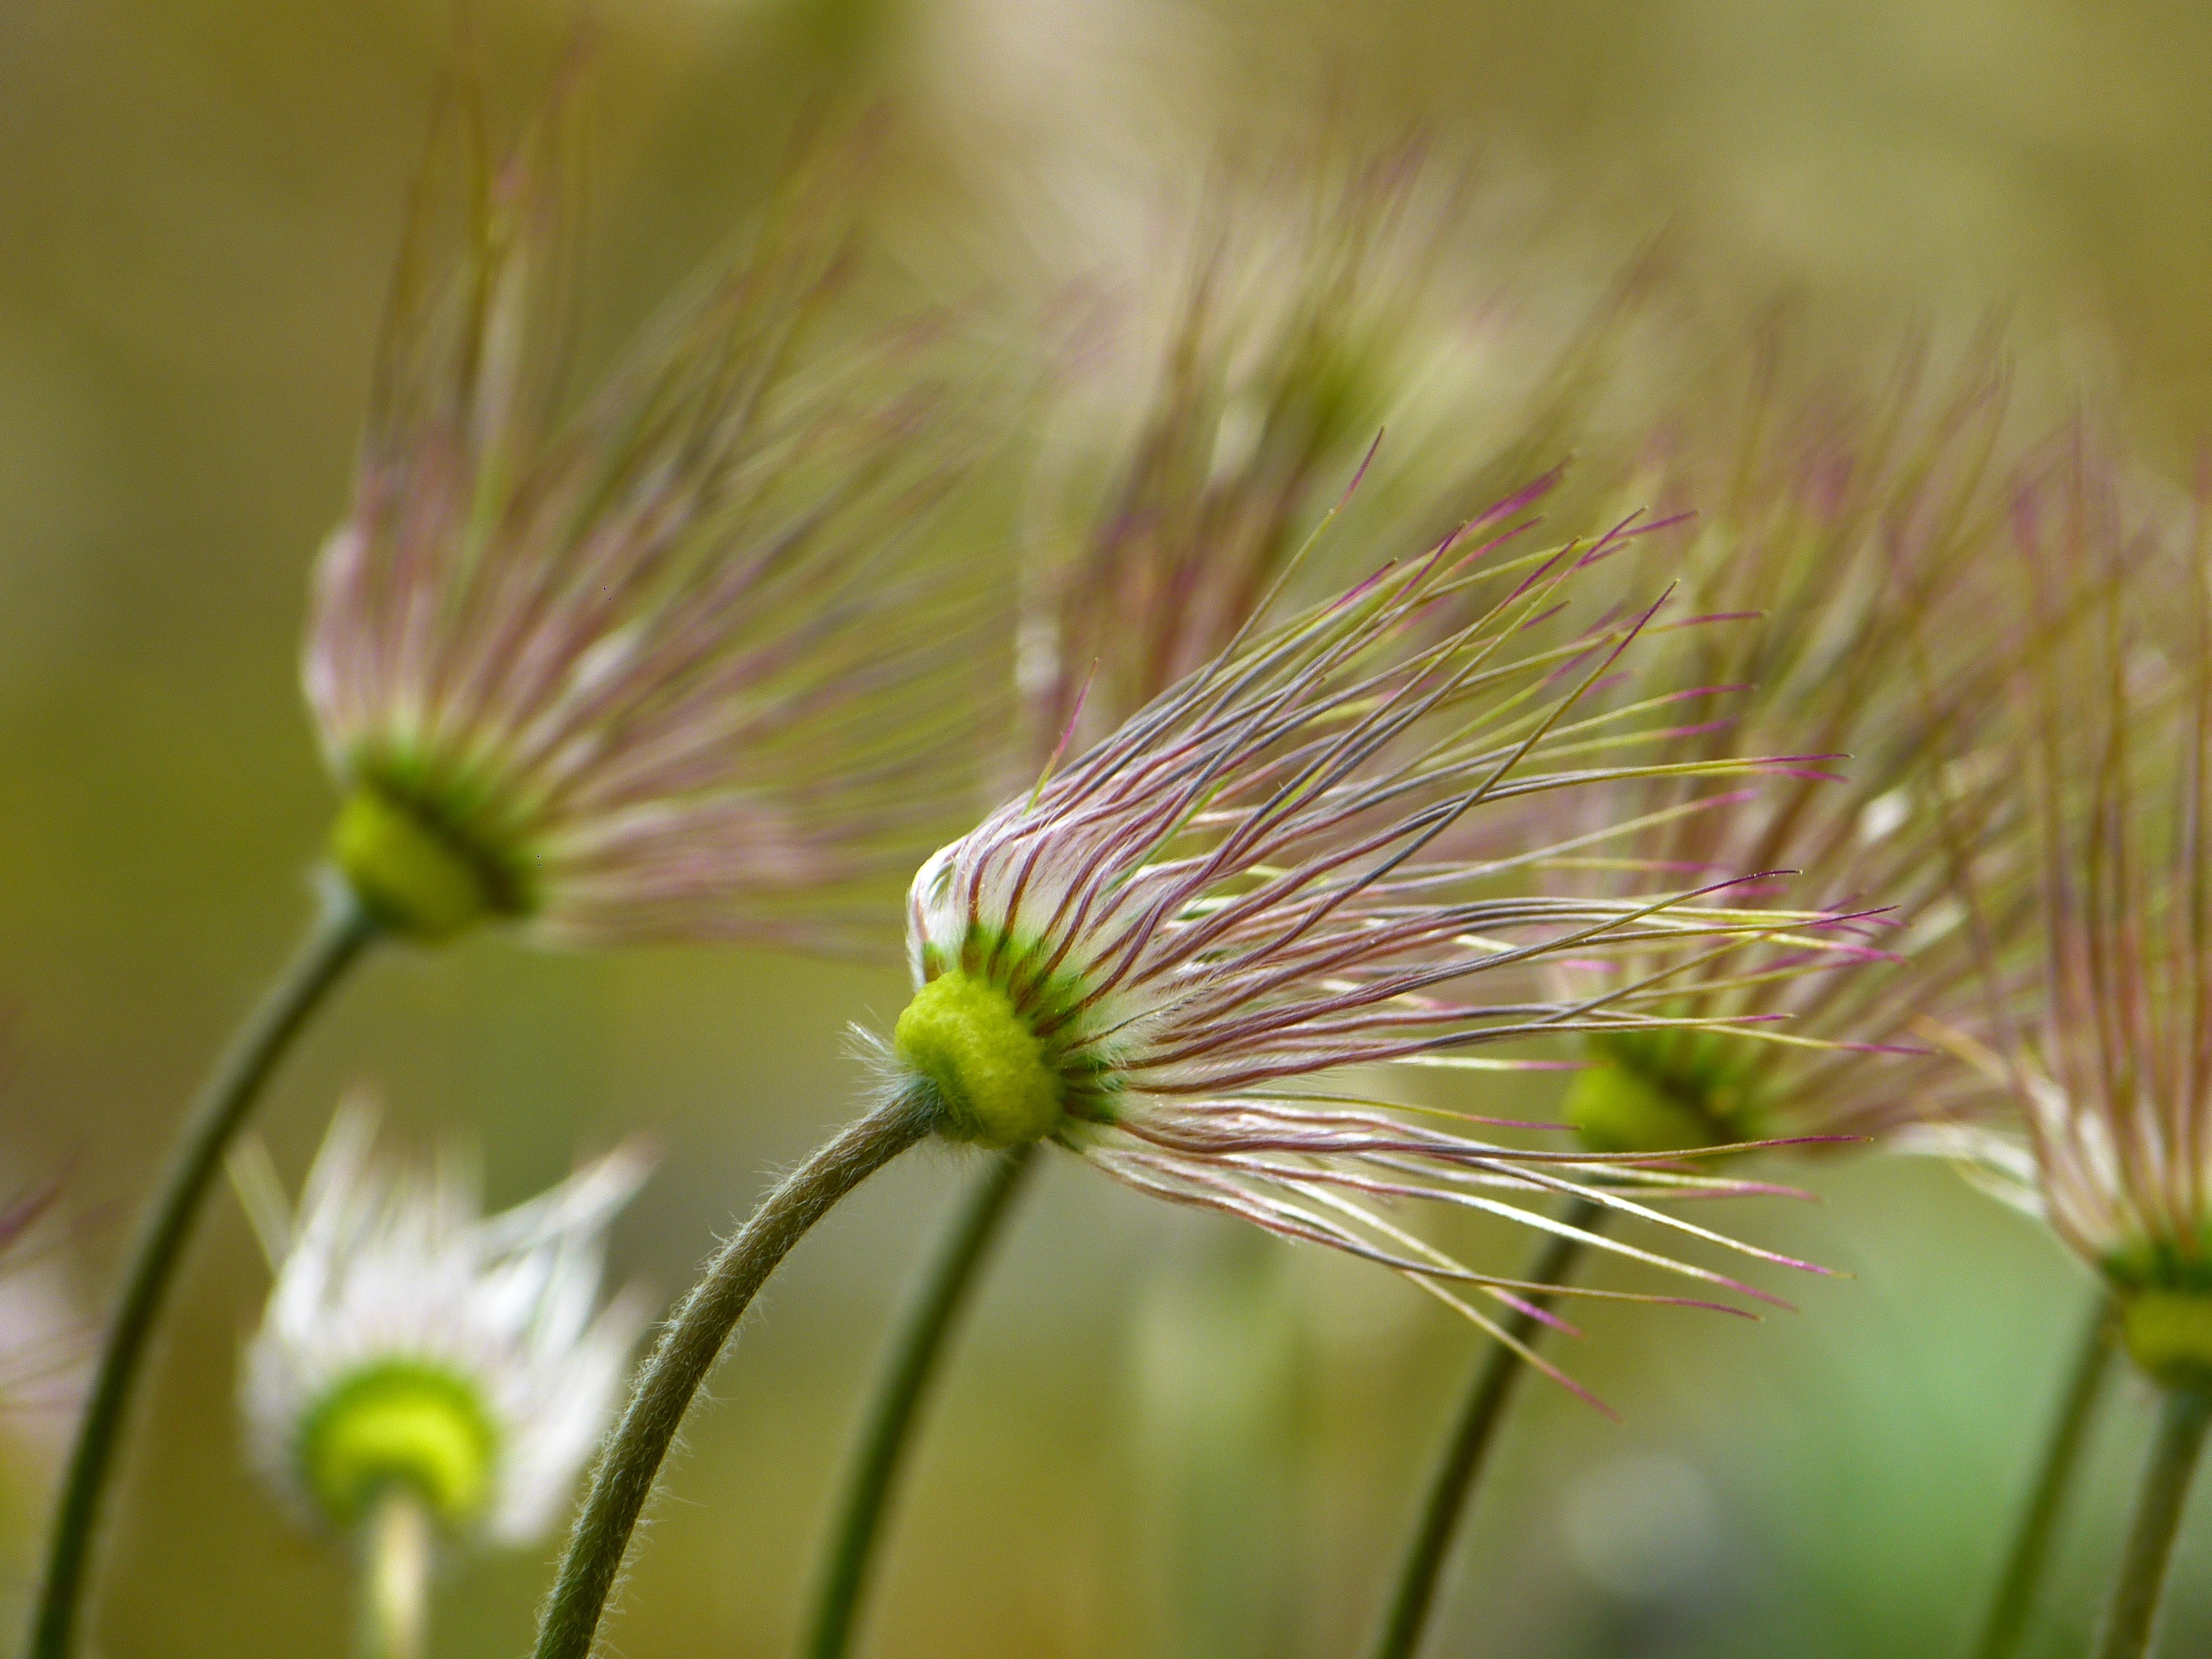
flower, plant, close up, grass, flowering plant, botany, grass family, photography, plant stem, macro photography, wildflower